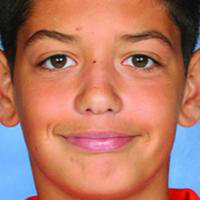
Age group: age 11-20